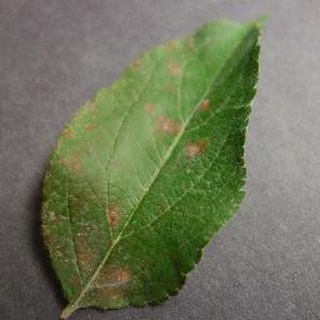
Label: apple_cedar_apple_rust